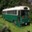
Label: bus